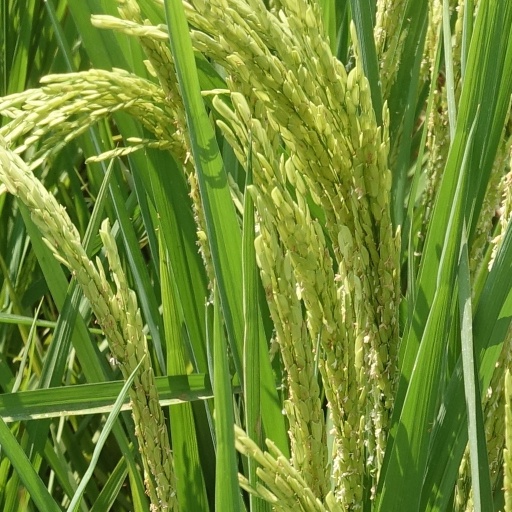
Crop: rice